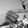
ASL letter: G